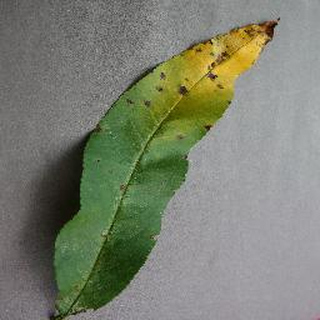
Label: peach_bacterial_spot